Gara (film)

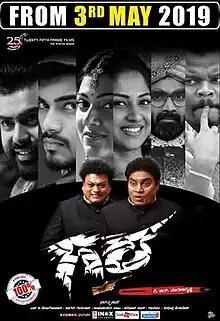
Official poster

Gara is a 2019 Indian Kannada-language drama film directed by Murali Krishna and starring Rahman, Avanthika Mohan and Pradeep Aryan. The story is based on R. K. Narayan's short story "An Astrologer's Day".